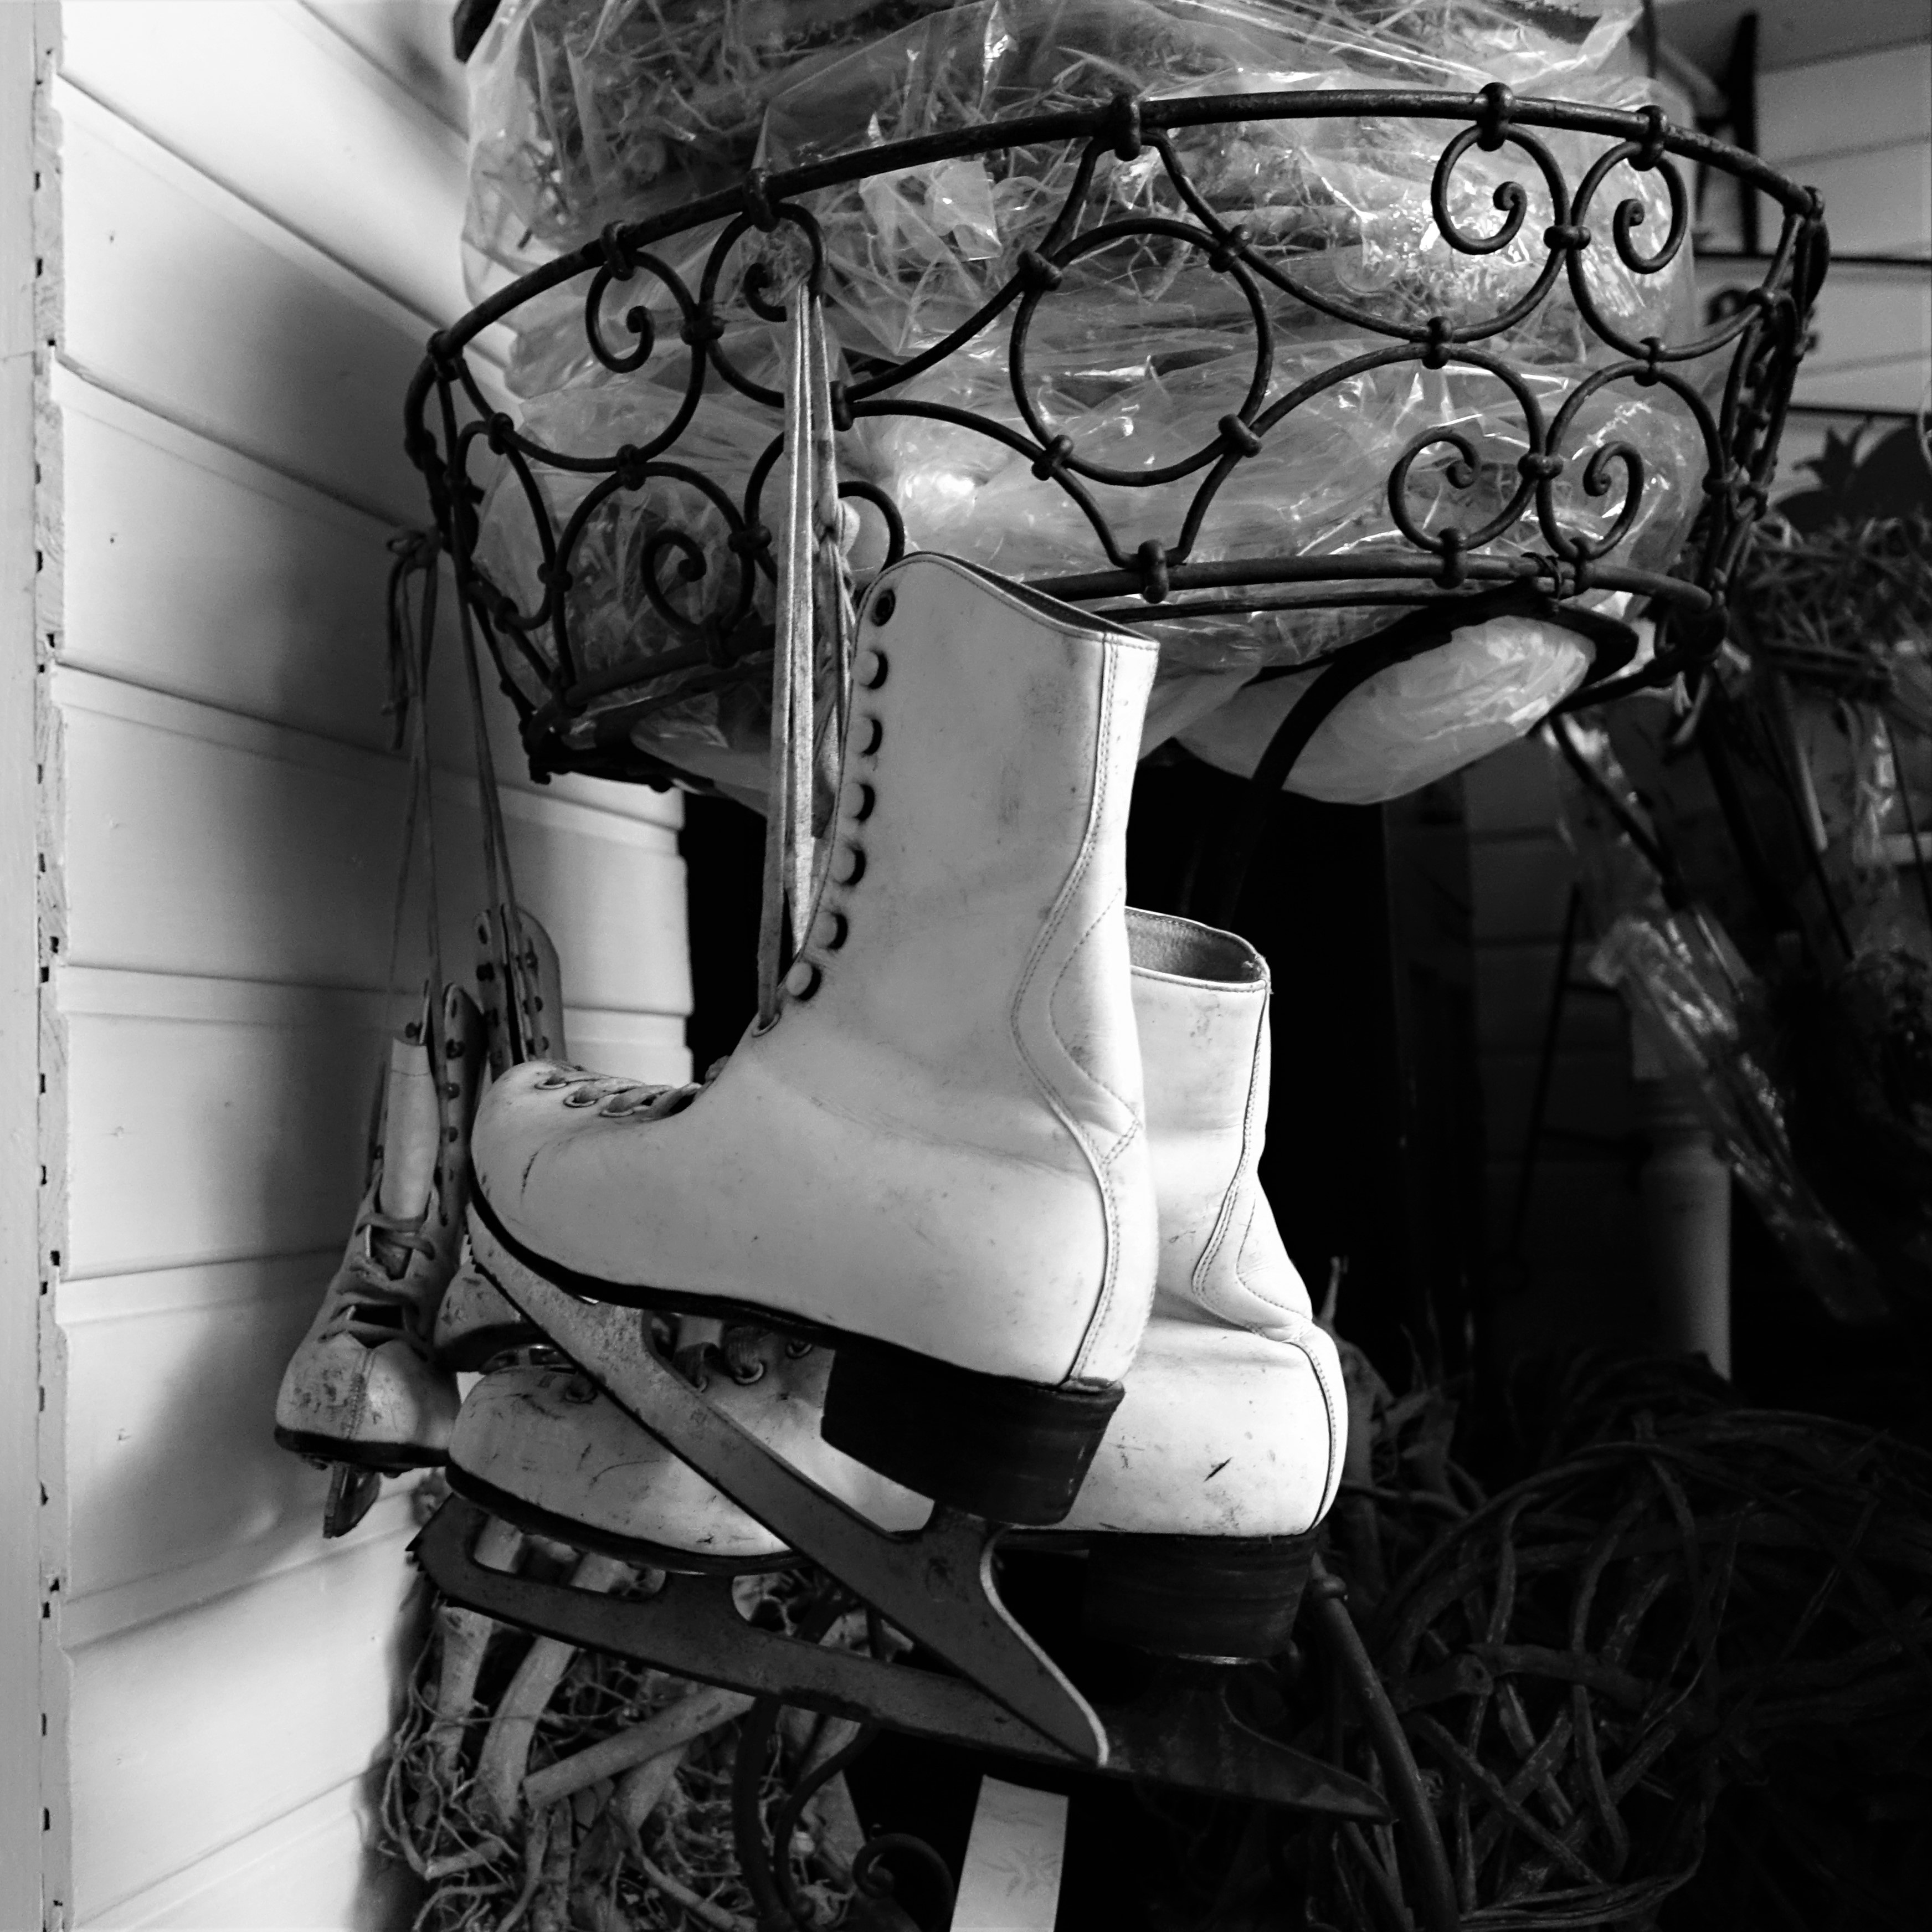
black and white, white, photography, old, darkness, clothing, black, monochrome, black white, sculpture, art, drawing, head, photograph, germany, vintage skates, monochrome photography, film noir